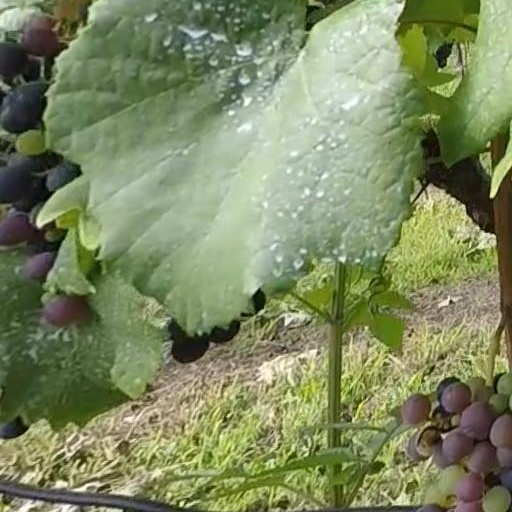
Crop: grape